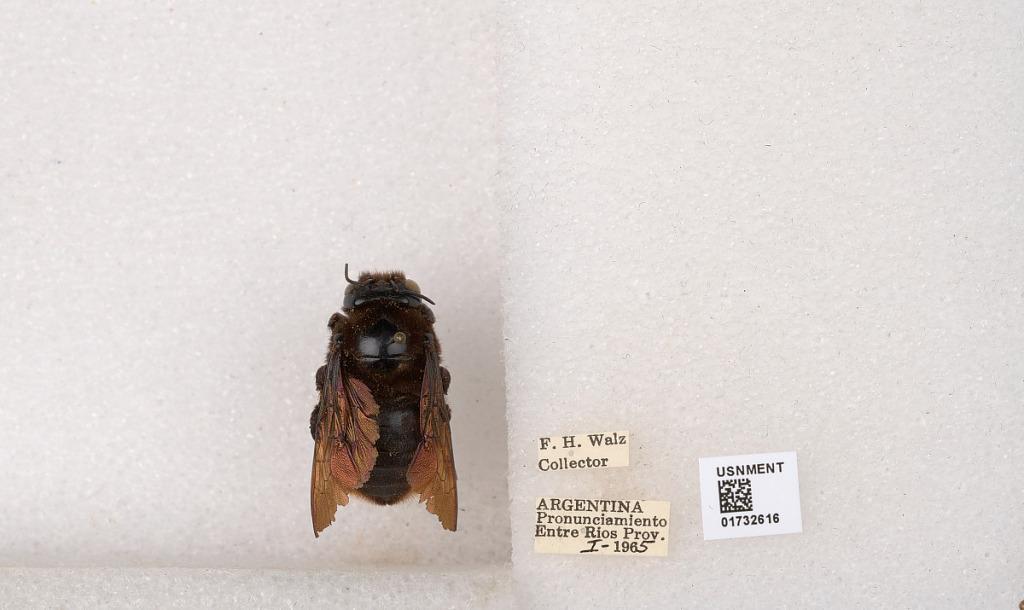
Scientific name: Xylocopa (Neoxylocopa) augusti Lepeletier
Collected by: F. Walz
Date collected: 1965-1-1
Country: Argentina
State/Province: Entre Rios
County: Departamento de Uruguay
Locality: Pronunciamiento
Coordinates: -32.3452, -58.4404